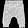
Label: Trouser